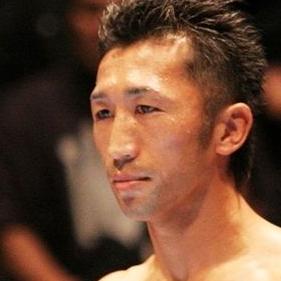
Age: 34